Antilles Current

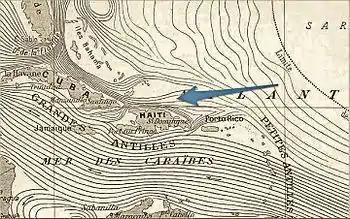
Antilles Current, an arm of the North Atlantic Gyre

The Antilles Current is a highly variable surface ocean current of warm water that flows northwesterly, past the island chain that separates the Caribbean Sea and the Atlantic Ocean. The current results from the flow of the Atlantic North Equatorial Current. This current completes the clockwise- cycle or convection (North Atlantic Gyre) that is located in the Atlantic Ocean. It runs north of Puerto Rico, Hispaniola and Cuba, but south to the Bahamas, facilitating maritime communication from across the Atlantic into these islands' northern coasts, and connecting to the Gulf Stream at the intersection of the Florida Strait. Because of its non-dominant pace and rich-nutrient waters, fishermen across the Caribbean Islands use it to fish. It moves almost parallel to the also rich-nutrient Caribbean Current which flows south of Puerto Rico and Cuba, and over Colombia and Venezuela.